2001 British Grand Prix

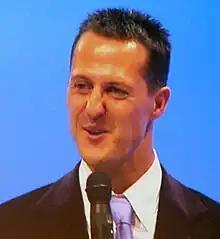
Michael Schumacher (pictured in 2007) qualified on pole position for the 40th time in his Formula One career.

Saturday's afternoon one hour qualifying session saw each driver was limited to twelve laps, with the starting order decided by their fastest laps. During this session, the 107% rule was in effect, which necessitated each driver to set a time within 107 per cent of the quickest lap to qualify for the race. About an hour before qualifying, the rain ceased and it became sunny. The track swiftly dried, but no driver went onto it for the first 24 minutes because nobody wanted to begin drying the racing line; Competitors waited for the track temperatures to rise for the circuit to be suitably dry. Michelin-shod teams underperformed Bridgestone-shod squads because their tyres performed less well in colder weather. Lap times progressively got faster during qualifying, and every driver eclipsed the 2000 pole lap. On his third run, Michael Schumacher took the 40th pole position of his career and his eighth in 11 races in 2001, with a qualifying lap record of 1:20.477 with seven minutes left, despite running slightly wide at Stowe corner. He noted that qualifying was challenging for him, and he used his first two quick laps to fine-tune his car's set-up because of the lack of dry track running during Saturday practice. Häkkinen took second, 0.082 seconds behind Michael Schumacher, and held pole until the latter's quickest lap. He lost time after being held up by a Benetton car on his final quick run, believing he lost the chance to take pole position. Coulthard took third and said he could not find the best balance for his McLaren before qualifying ended due to changing track conditions. Trulli qualified fourth despite hitting a kerb at the exit of Becketts corner on his fourth run, damaging his front-left suspension pushrod. He slowed, then stopped at the side of the track. His Jordan teammate Frentzen secured fifth, reporting no problems with his car. Barrichello was demoted to sixth in the final minutes. He spent his first two runs on his set-up, and failed to lap faster on his fourth run because he was twice blocked by Arrows's Enrique Bernoldi (who was on an in-lap). Räikkönen and Heidfeld took seventh and ninth respectively for Sauber; Räikkönen was pleased with seventh after making minor tweaks to the C20 chassis's handling balance. Ralf Schumacher and both McLarens were driving slowly through Luffield corner, prompting Heidfeld to run across an inside kerb and onto grass, losing Heidfeld three-tenths of a second.